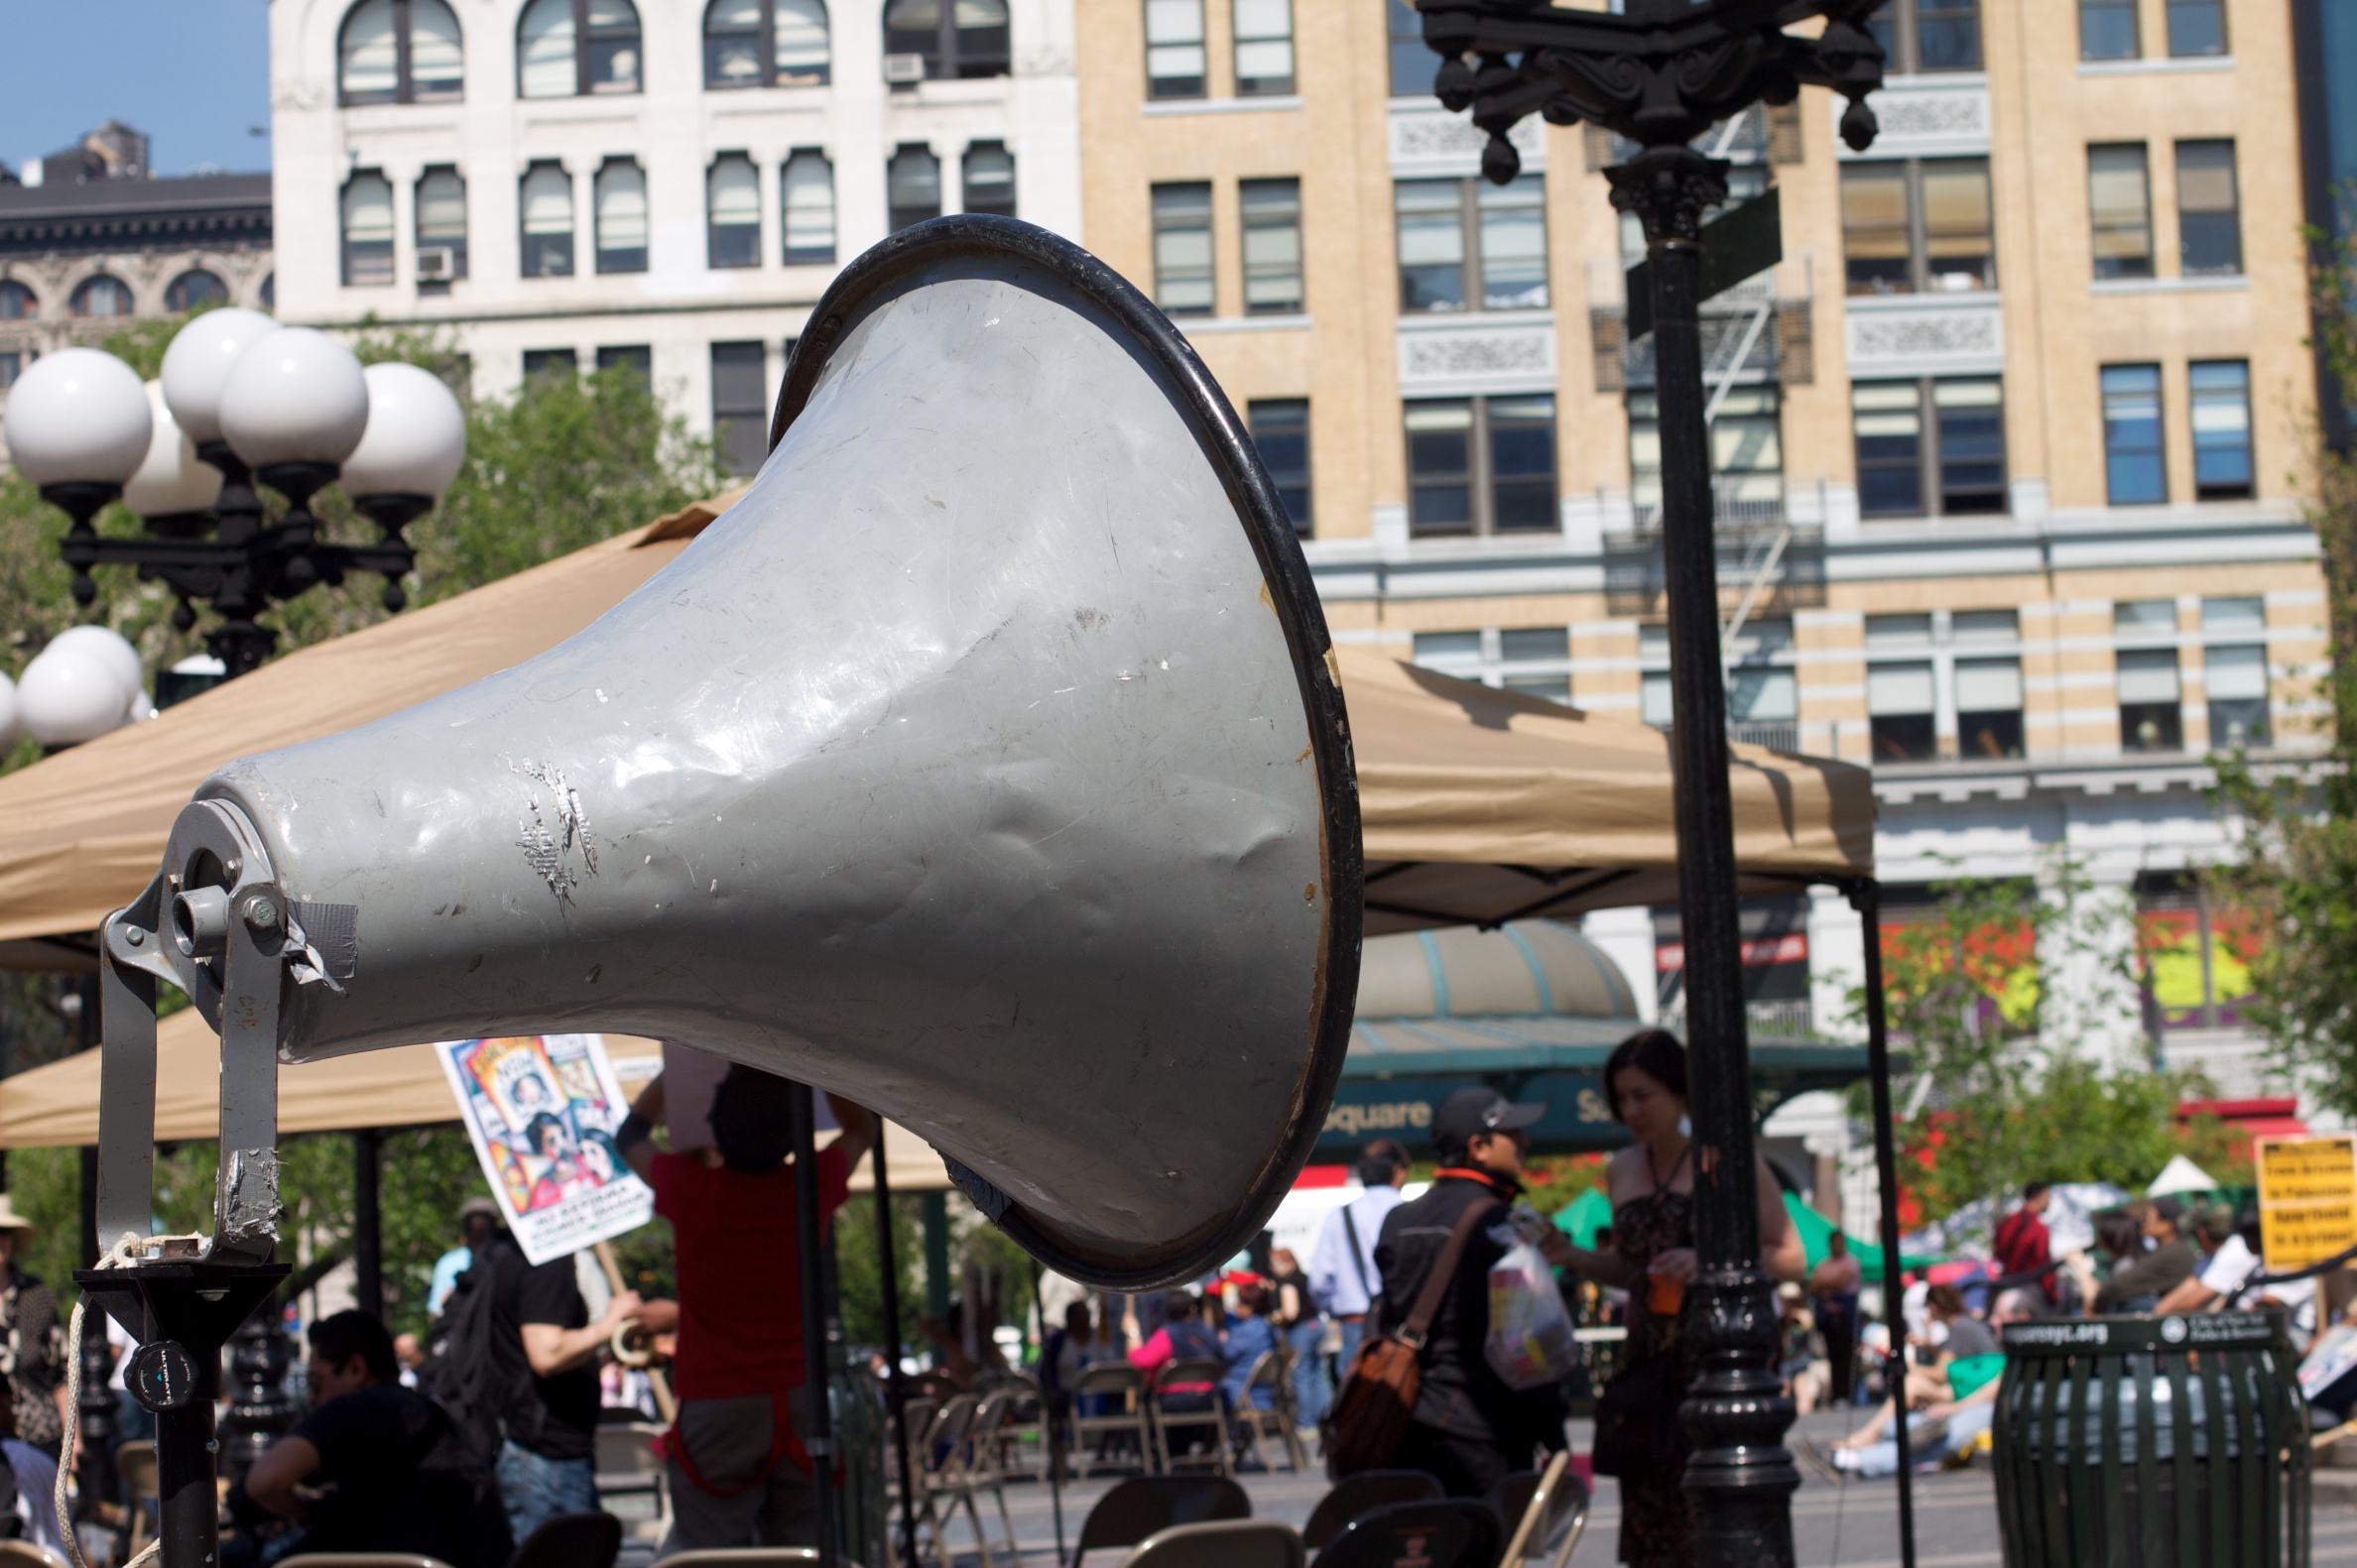
pedestrian, city, crowd, downtown, festival, human settlement